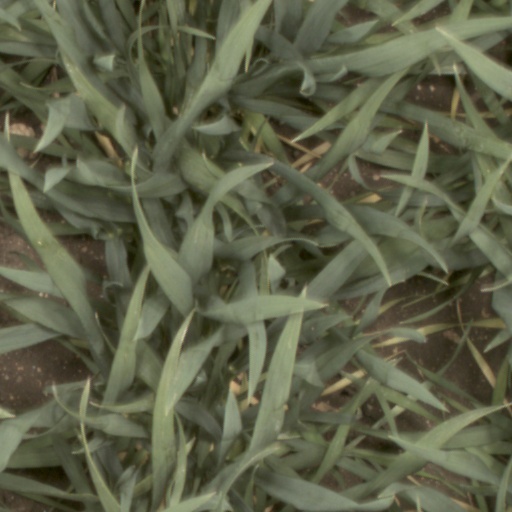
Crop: wheat